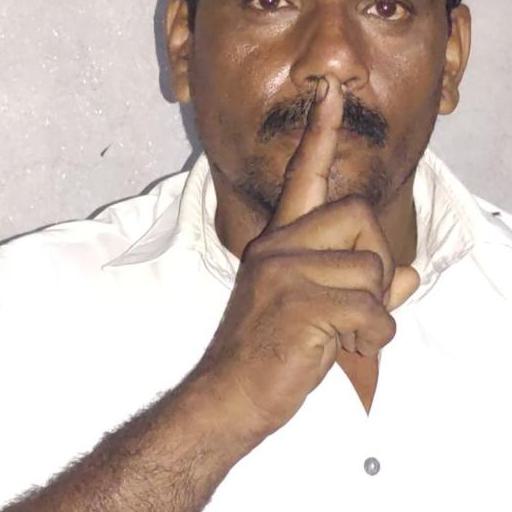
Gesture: mute